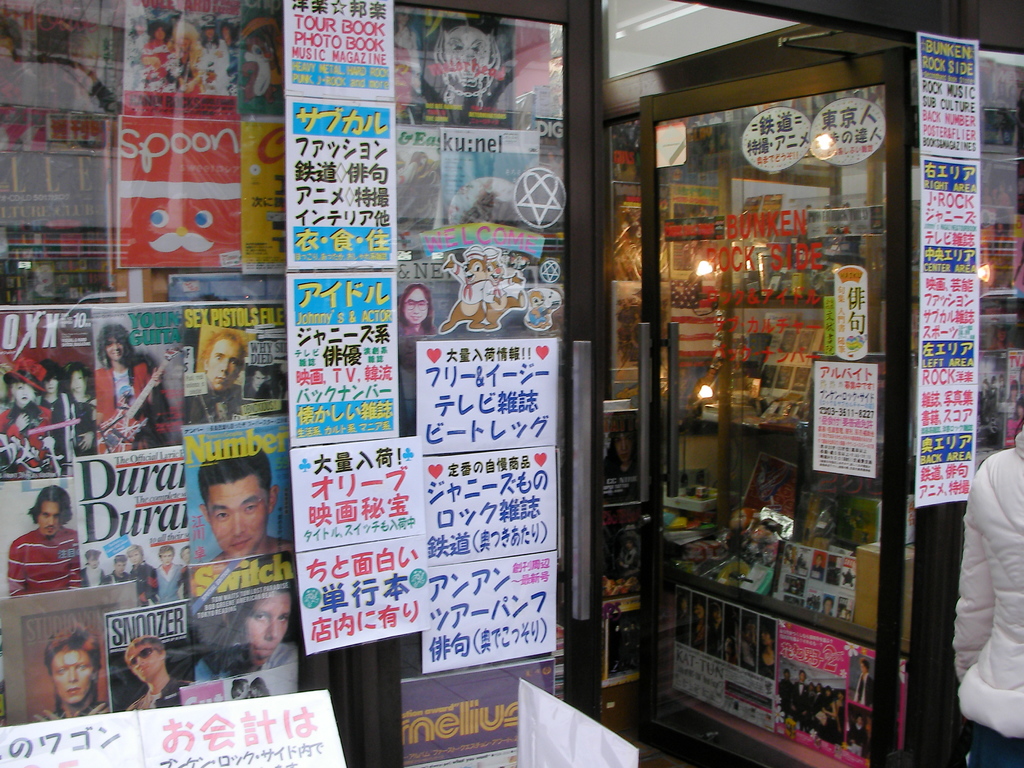
Label: others